Sekba
Also known as:
id - Indonesian: Sekba
jv - Javanese: Sékba
Category: stew (pork stew)
Cuisine: Indonesian
Associated cuisines: Indonesian
Area: Chinatowns in Jakarta
Countries: Indonesia
Region: South Eastern Asia

The dish is a pork offal stewed in a mild soy sauce-based soup. The stew tastes mildly sweet and salty, made from soy sauce, garlic, and Chinese herbs.

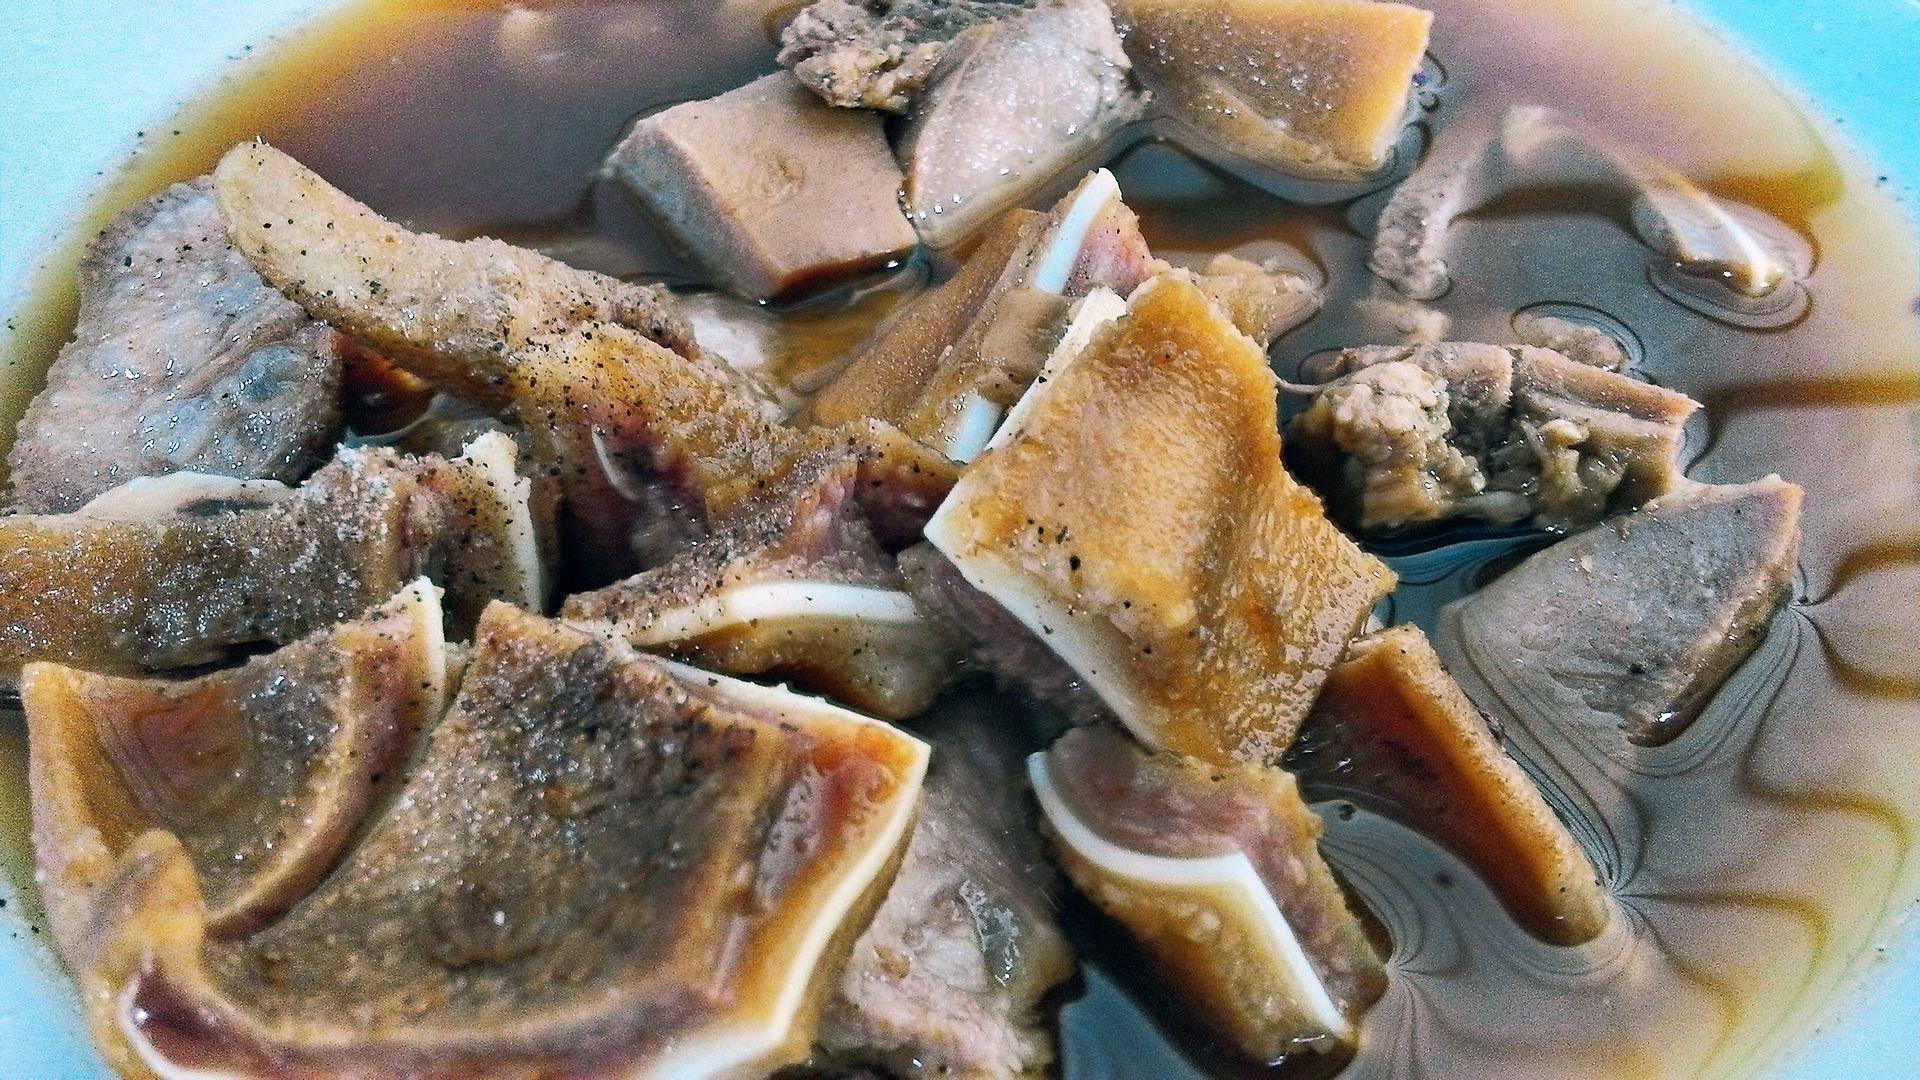
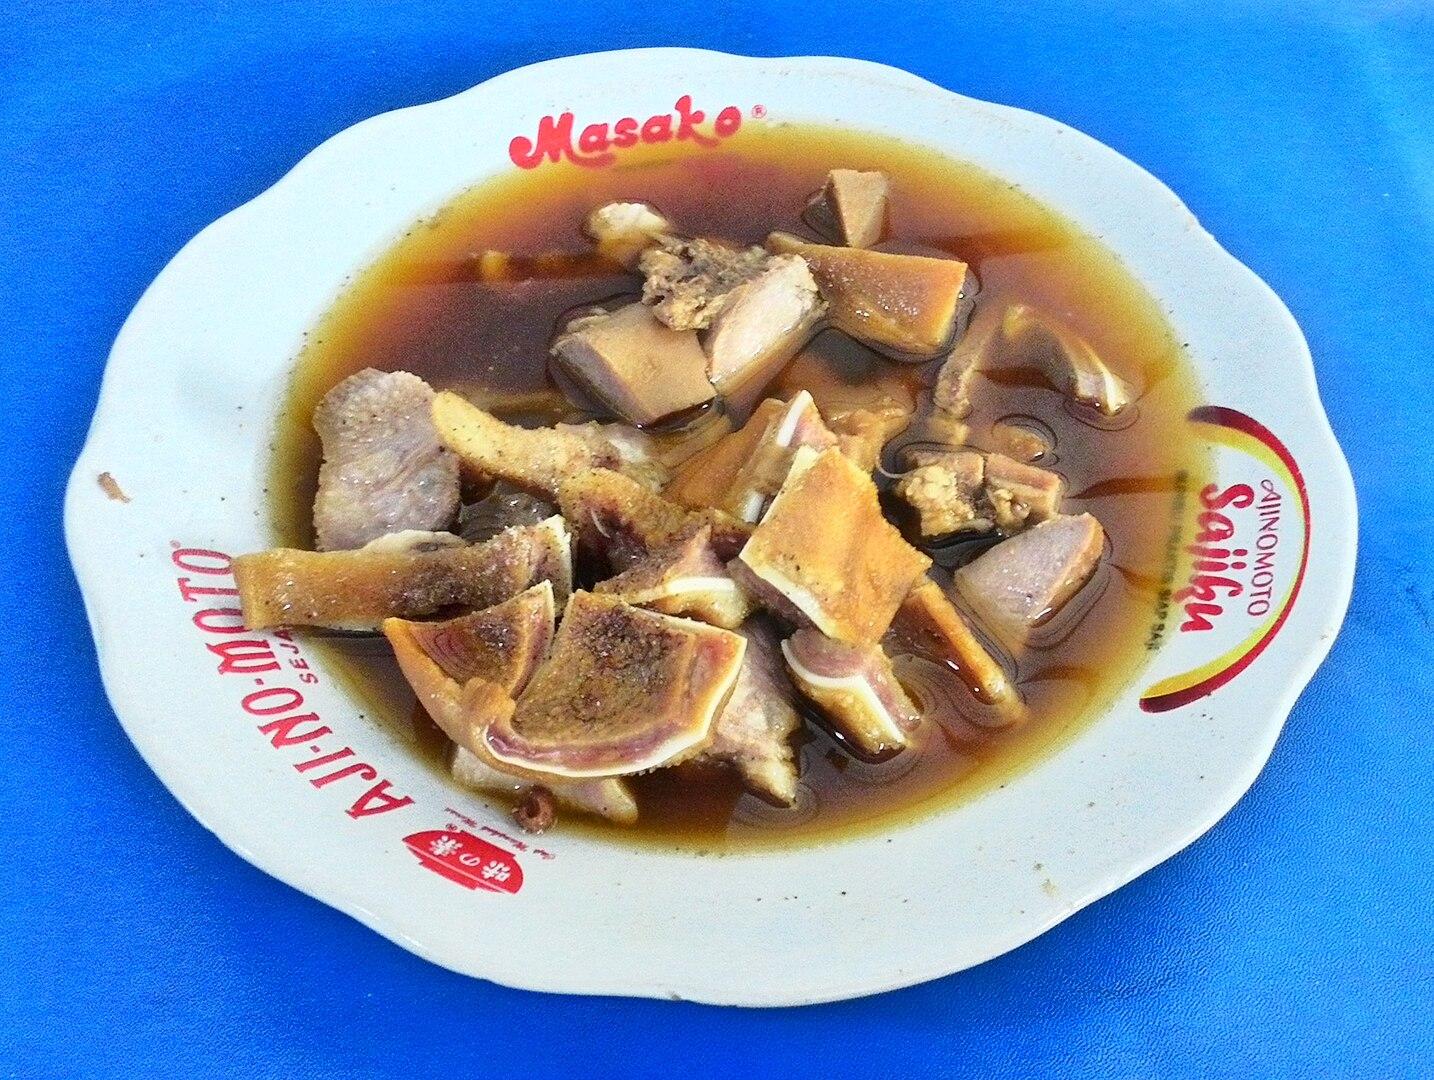